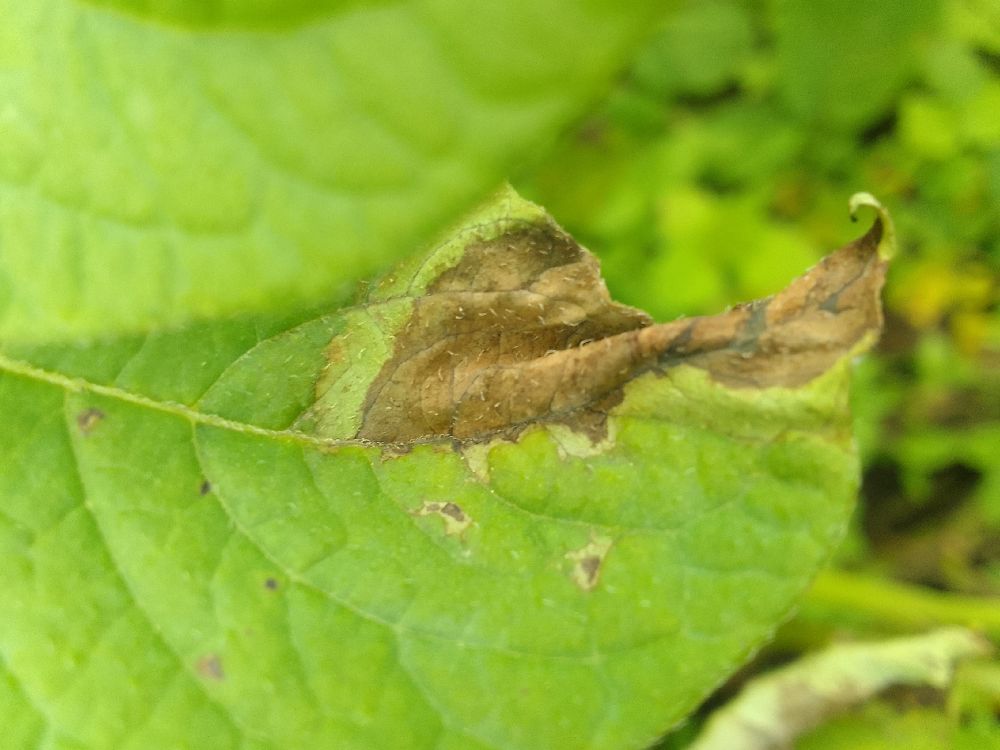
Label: Late blight